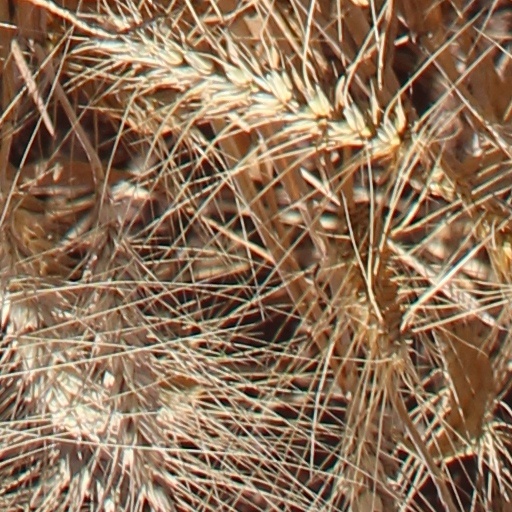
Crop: wheat